Austin, Minnesota

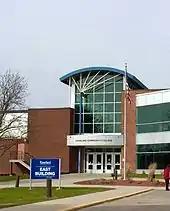
Riverland Community College is one of Austin's top employers.

With Hormel's corporate headquarters and main production facility in Austin, food processing plays a dominant role in the city's economy. Hormel and Quality Pork Processors, a contract food processing firm serving Hormel, are by far the city's largest private employers. Though most famous for SPAM, Hormel also produces many other brands, such as Jennie-O turkey, Muscle Milk, Skippy peanut butter, and Dinty Moore beef stew.